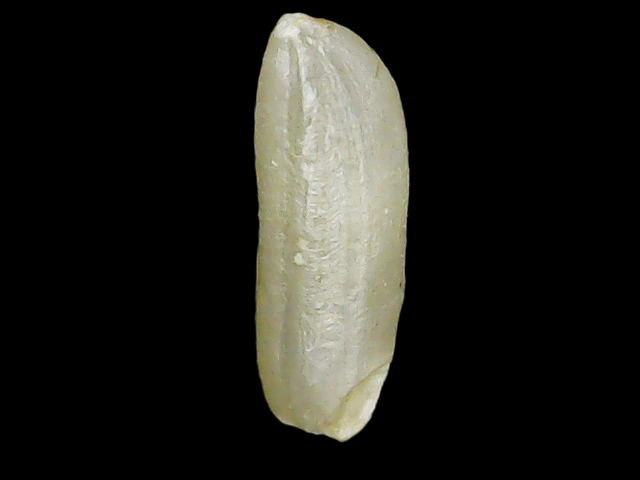
Rice variety: Binadhan26